Question: What utensil is on top of the cutting board?
Tambaya: Wana kayan aiki ne a saman allon yanka?
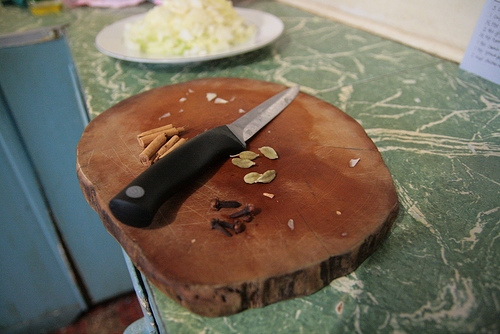
Answer: A knife.
Amsa: Wuƙa.